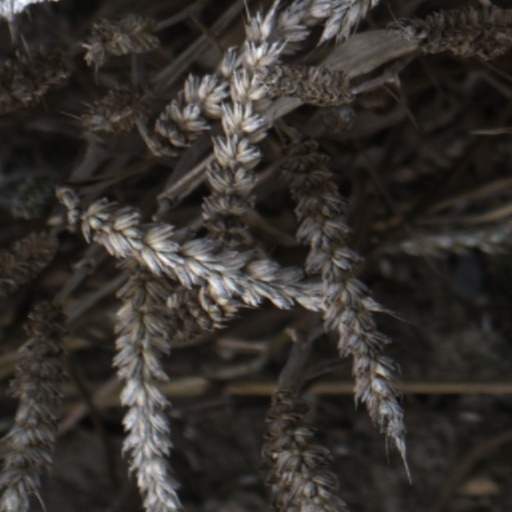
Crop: wheat